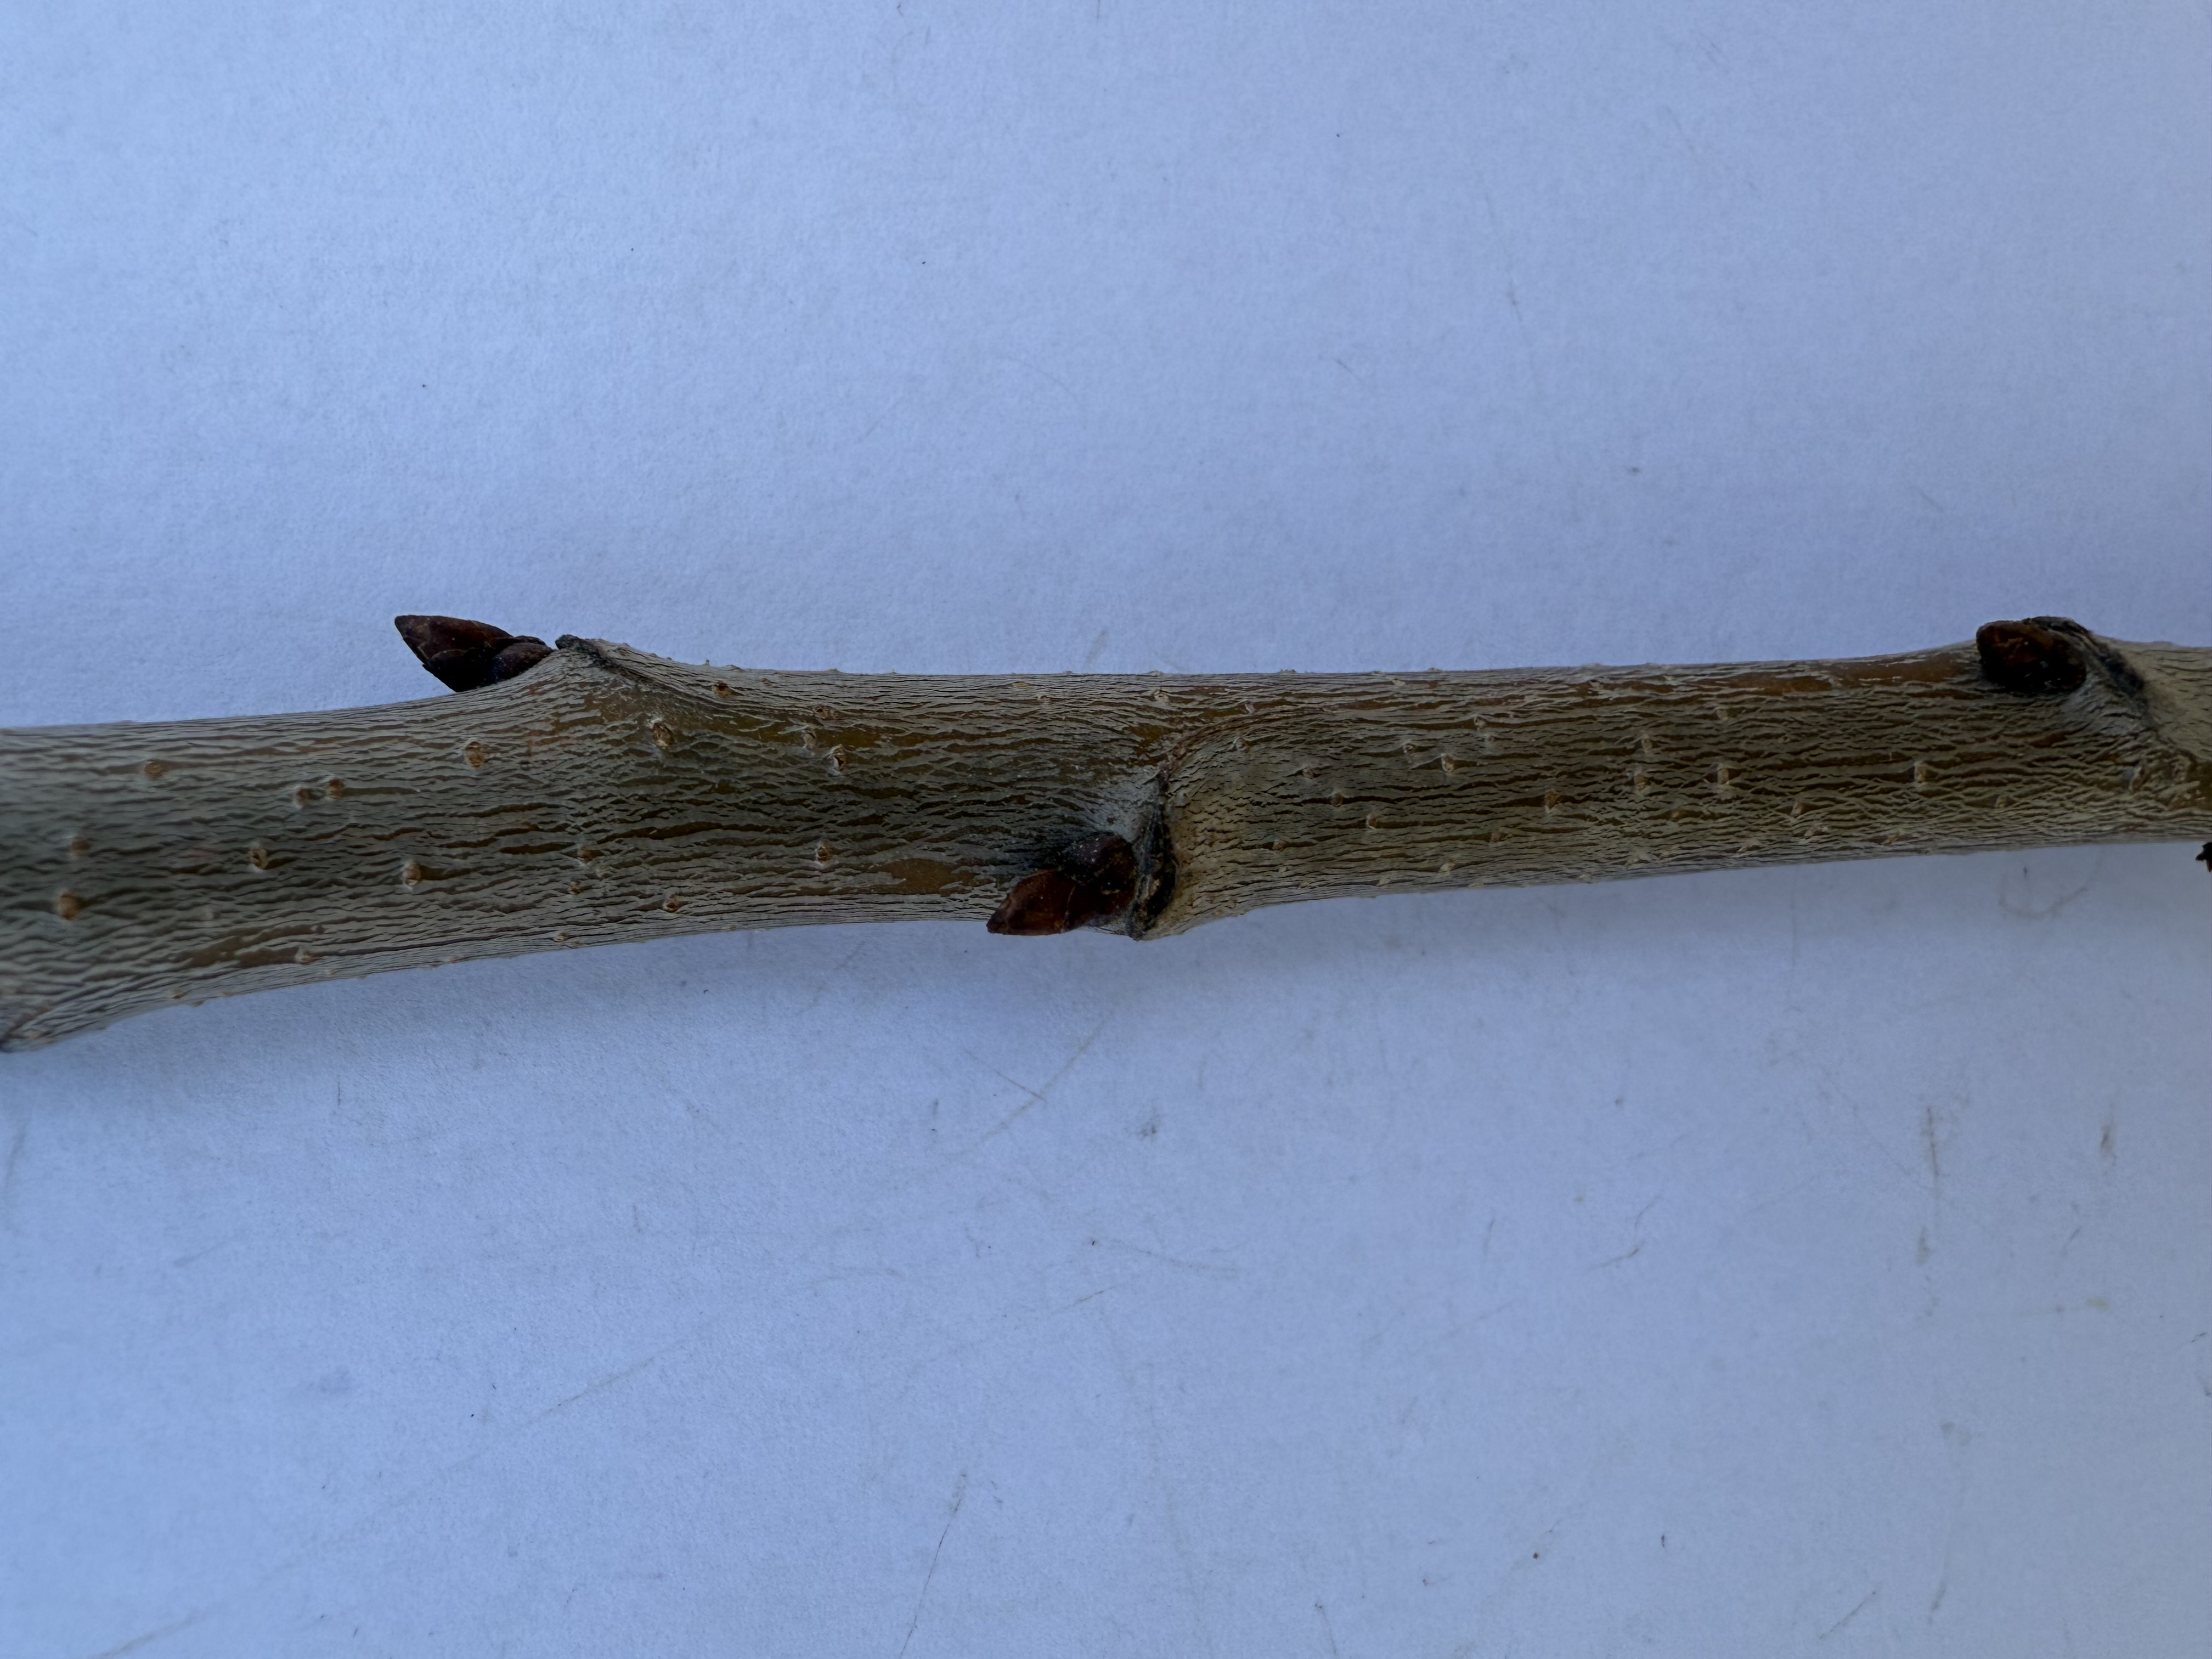
Variety: Yellow Cherry